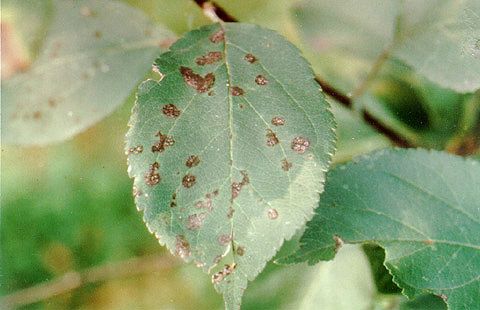
Labels: Apple Scab Leaf